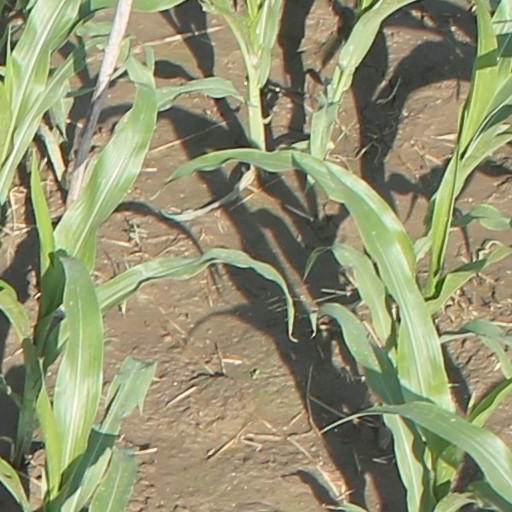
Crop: maize; corn